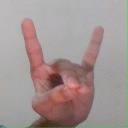
अक्षर: श